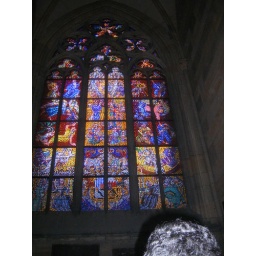
Stained glass window in St. Vitus Cathedral